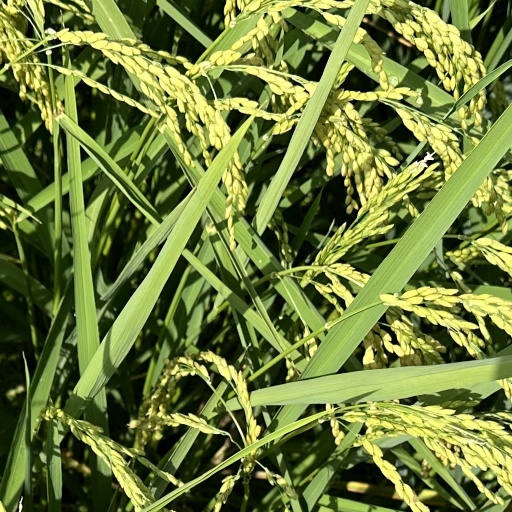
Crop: rice